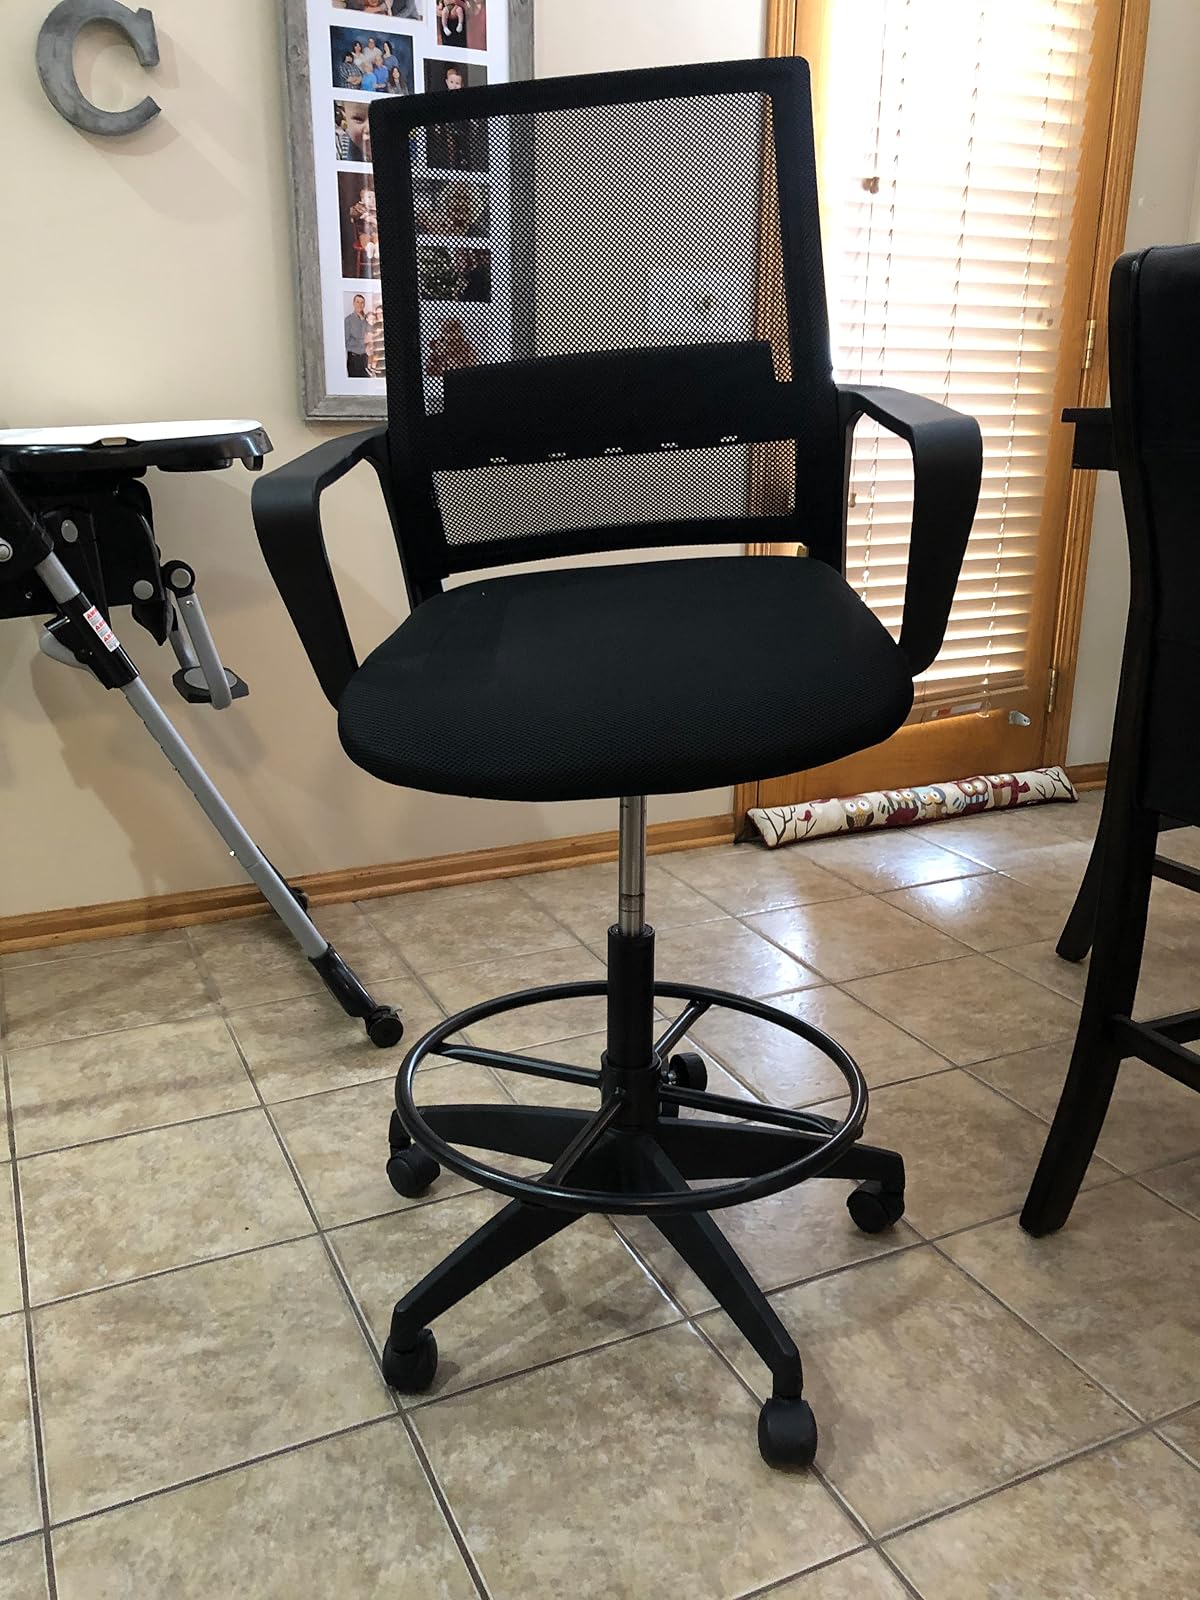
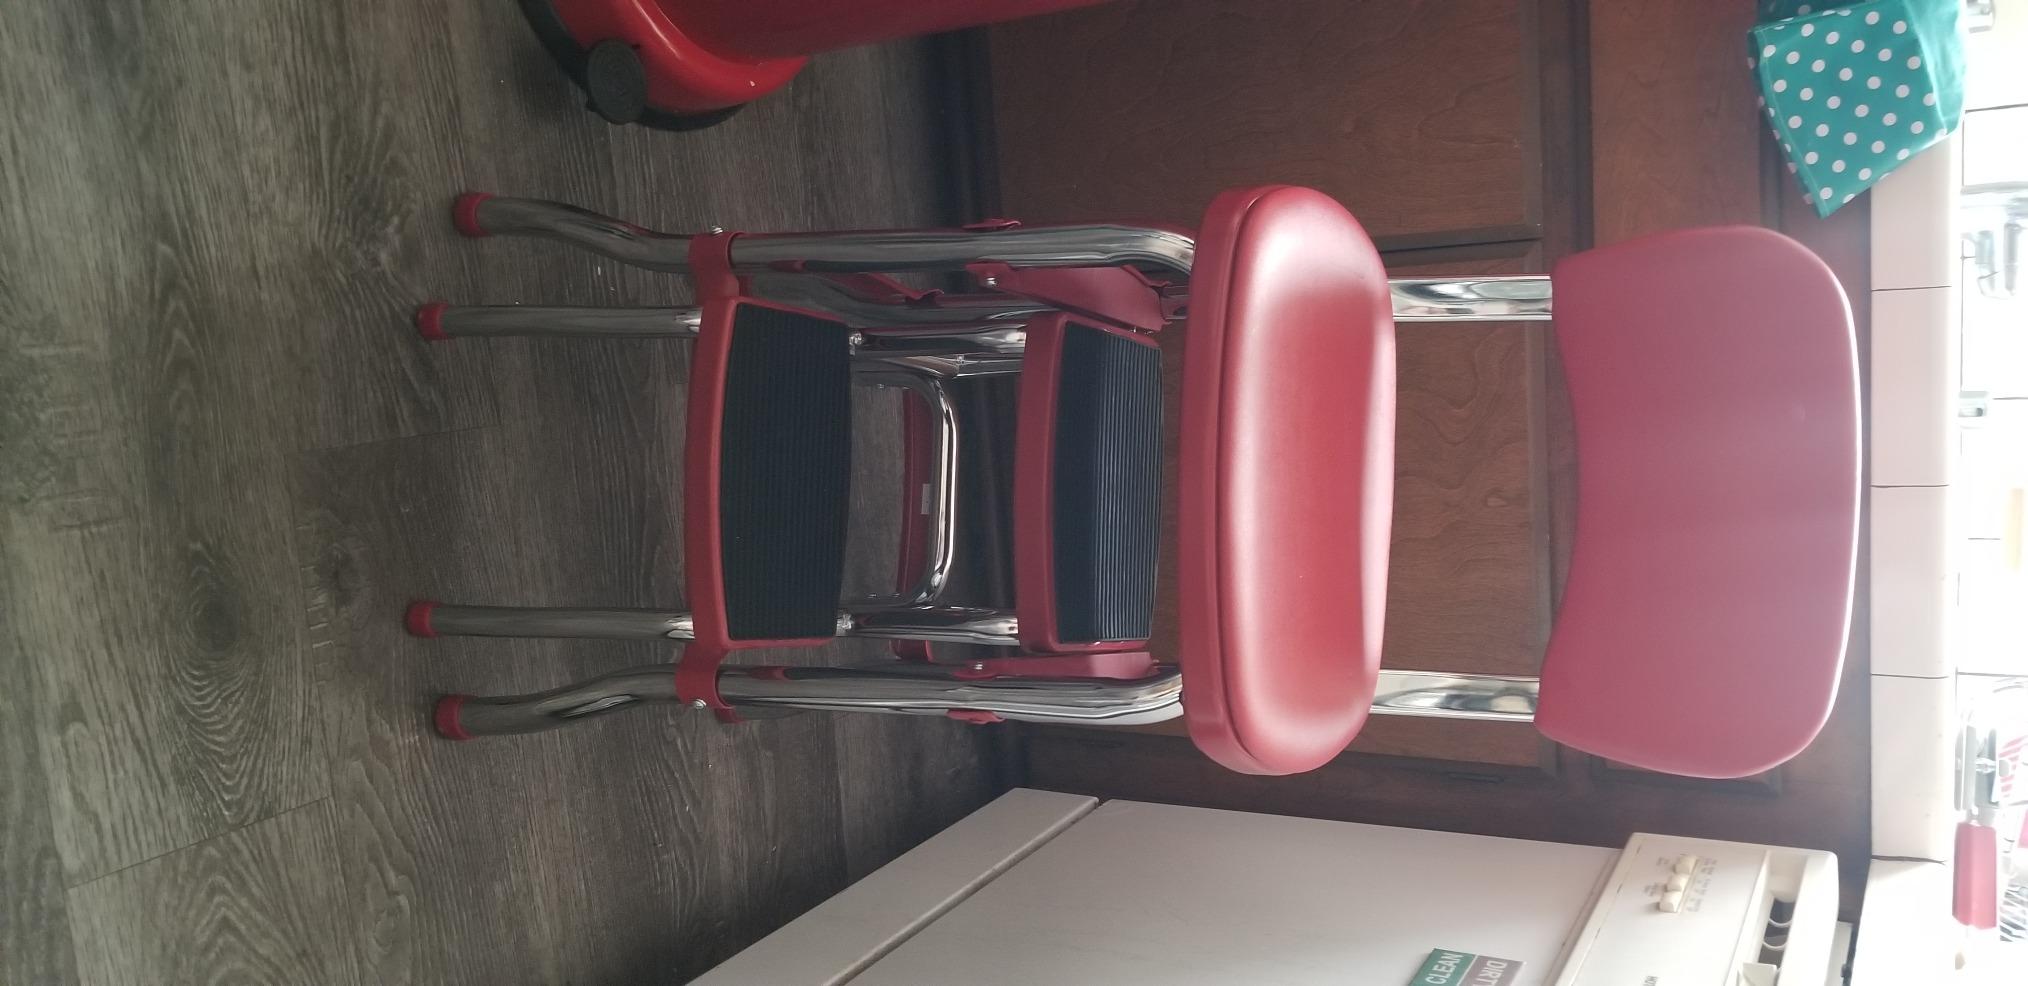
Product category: items_chair
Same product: no